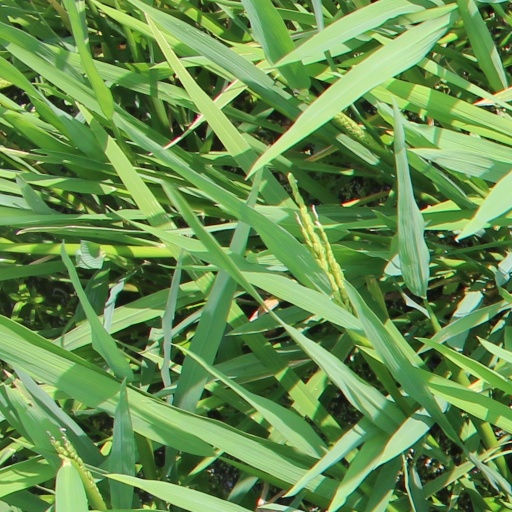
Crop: rice